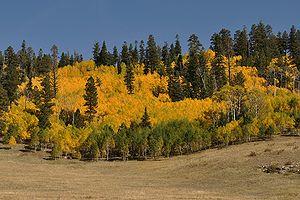
La forêt nationale de Kaibab est une forêt fédérale protégée situé en Arizona, aux États-Unis.